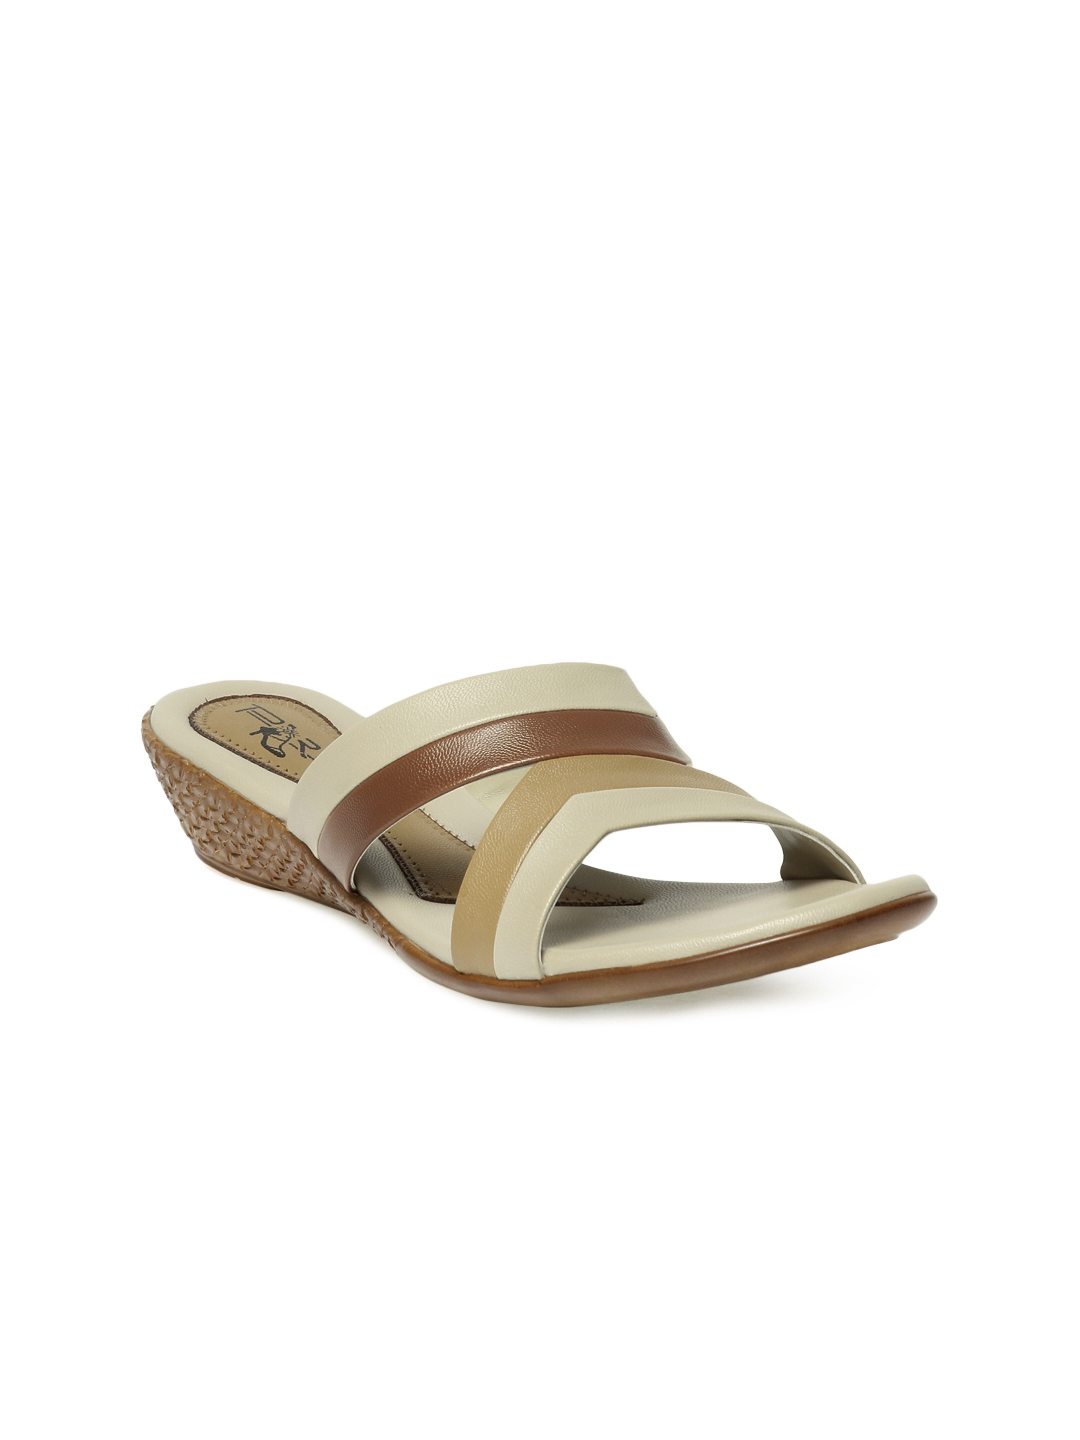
Portia Women Brown Wedges
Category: Footwear / Shoes / Heels
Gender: Women
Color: Brown
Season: Winter 2012
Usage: Casual